Sky position (RA, Dec in degrees): 309.674, -4.806
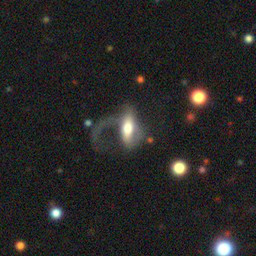
Galaxy morphology: Disturbed Galaxies